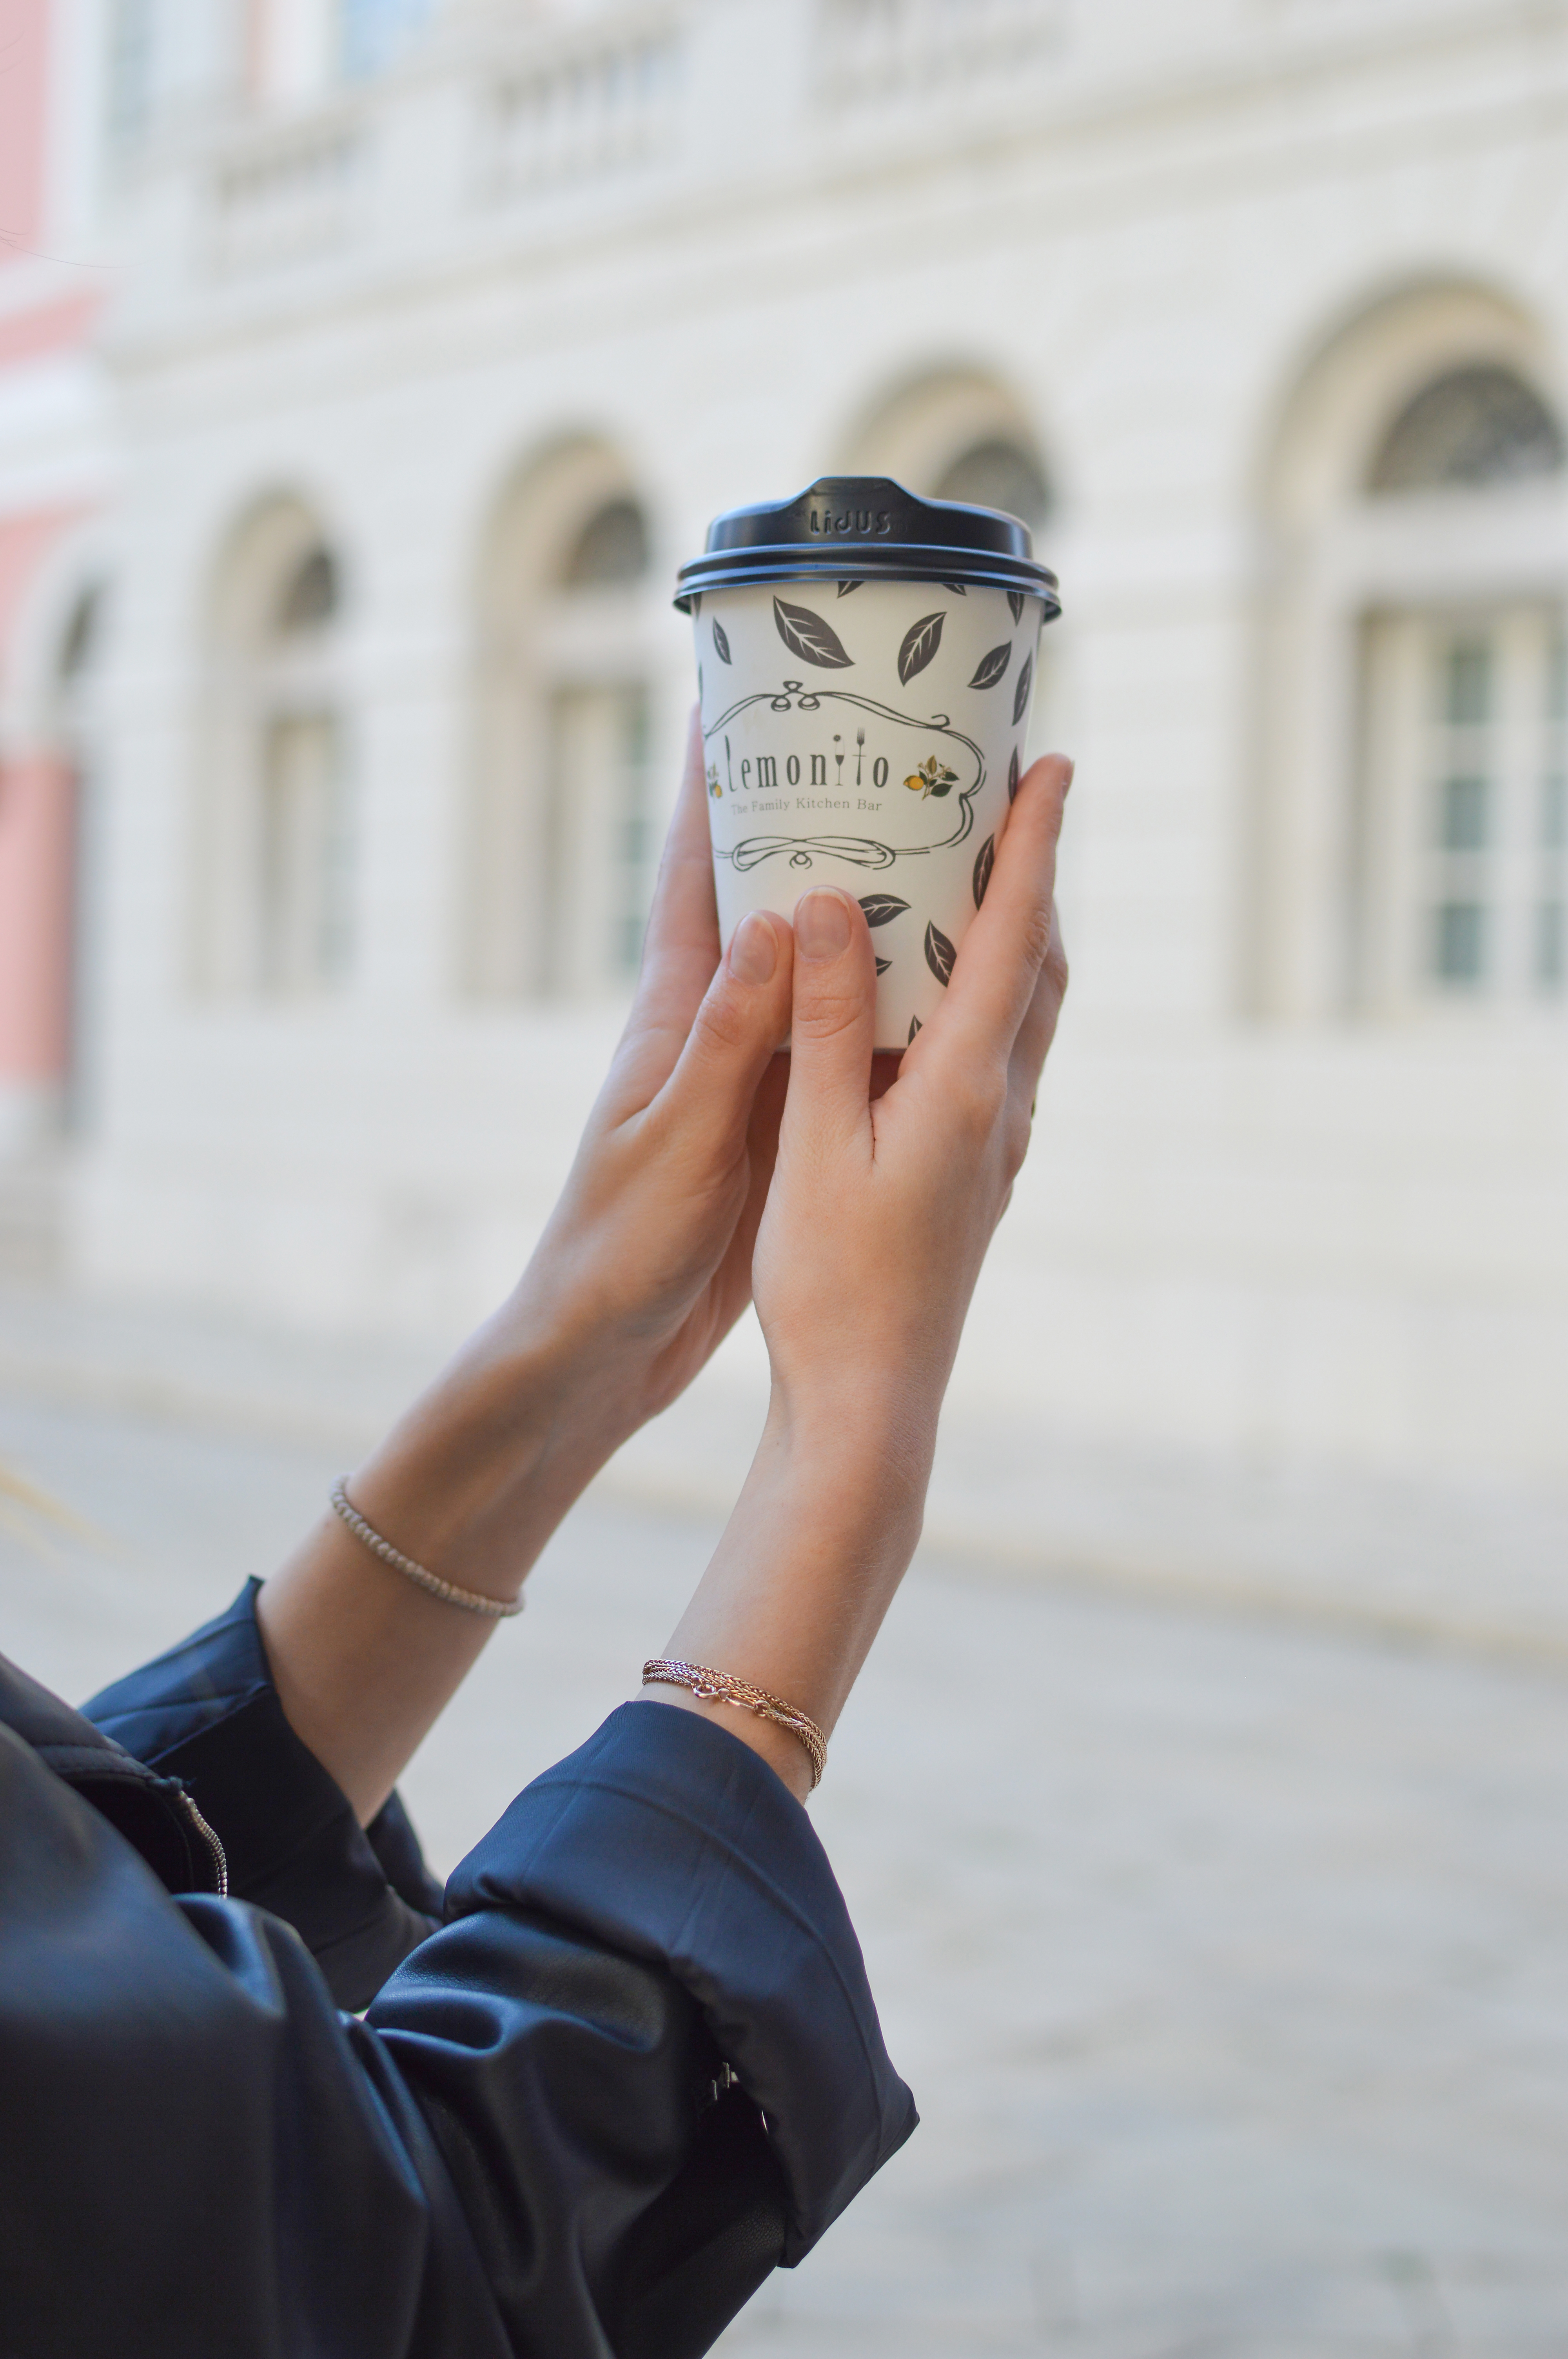
hand, man, person, coffee, girl, woman, model, spring, drink, fashion, blue, clothing, lady, holding, takeaway, photograph, beauty, interaction, photo shoot